Doris Day

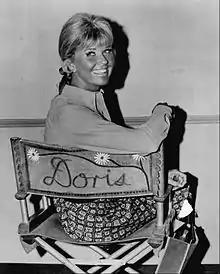
On the set of "The Doris Day Show"

While singing with the Les Brown band and for nearly two years on Bob Hope's weekly radio program, Day toured extensively across the United States as the era of big bands had given way to solo pop singers.